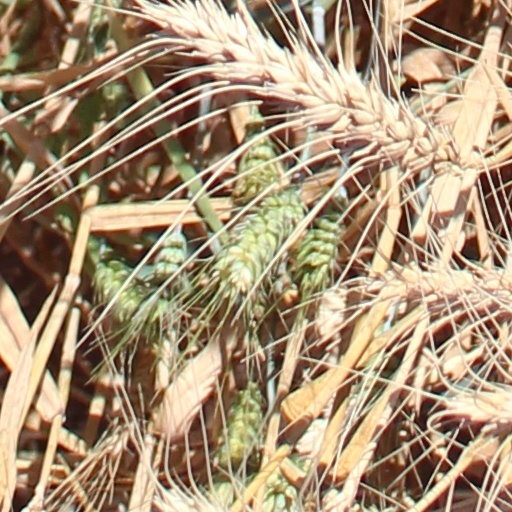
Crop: wheat